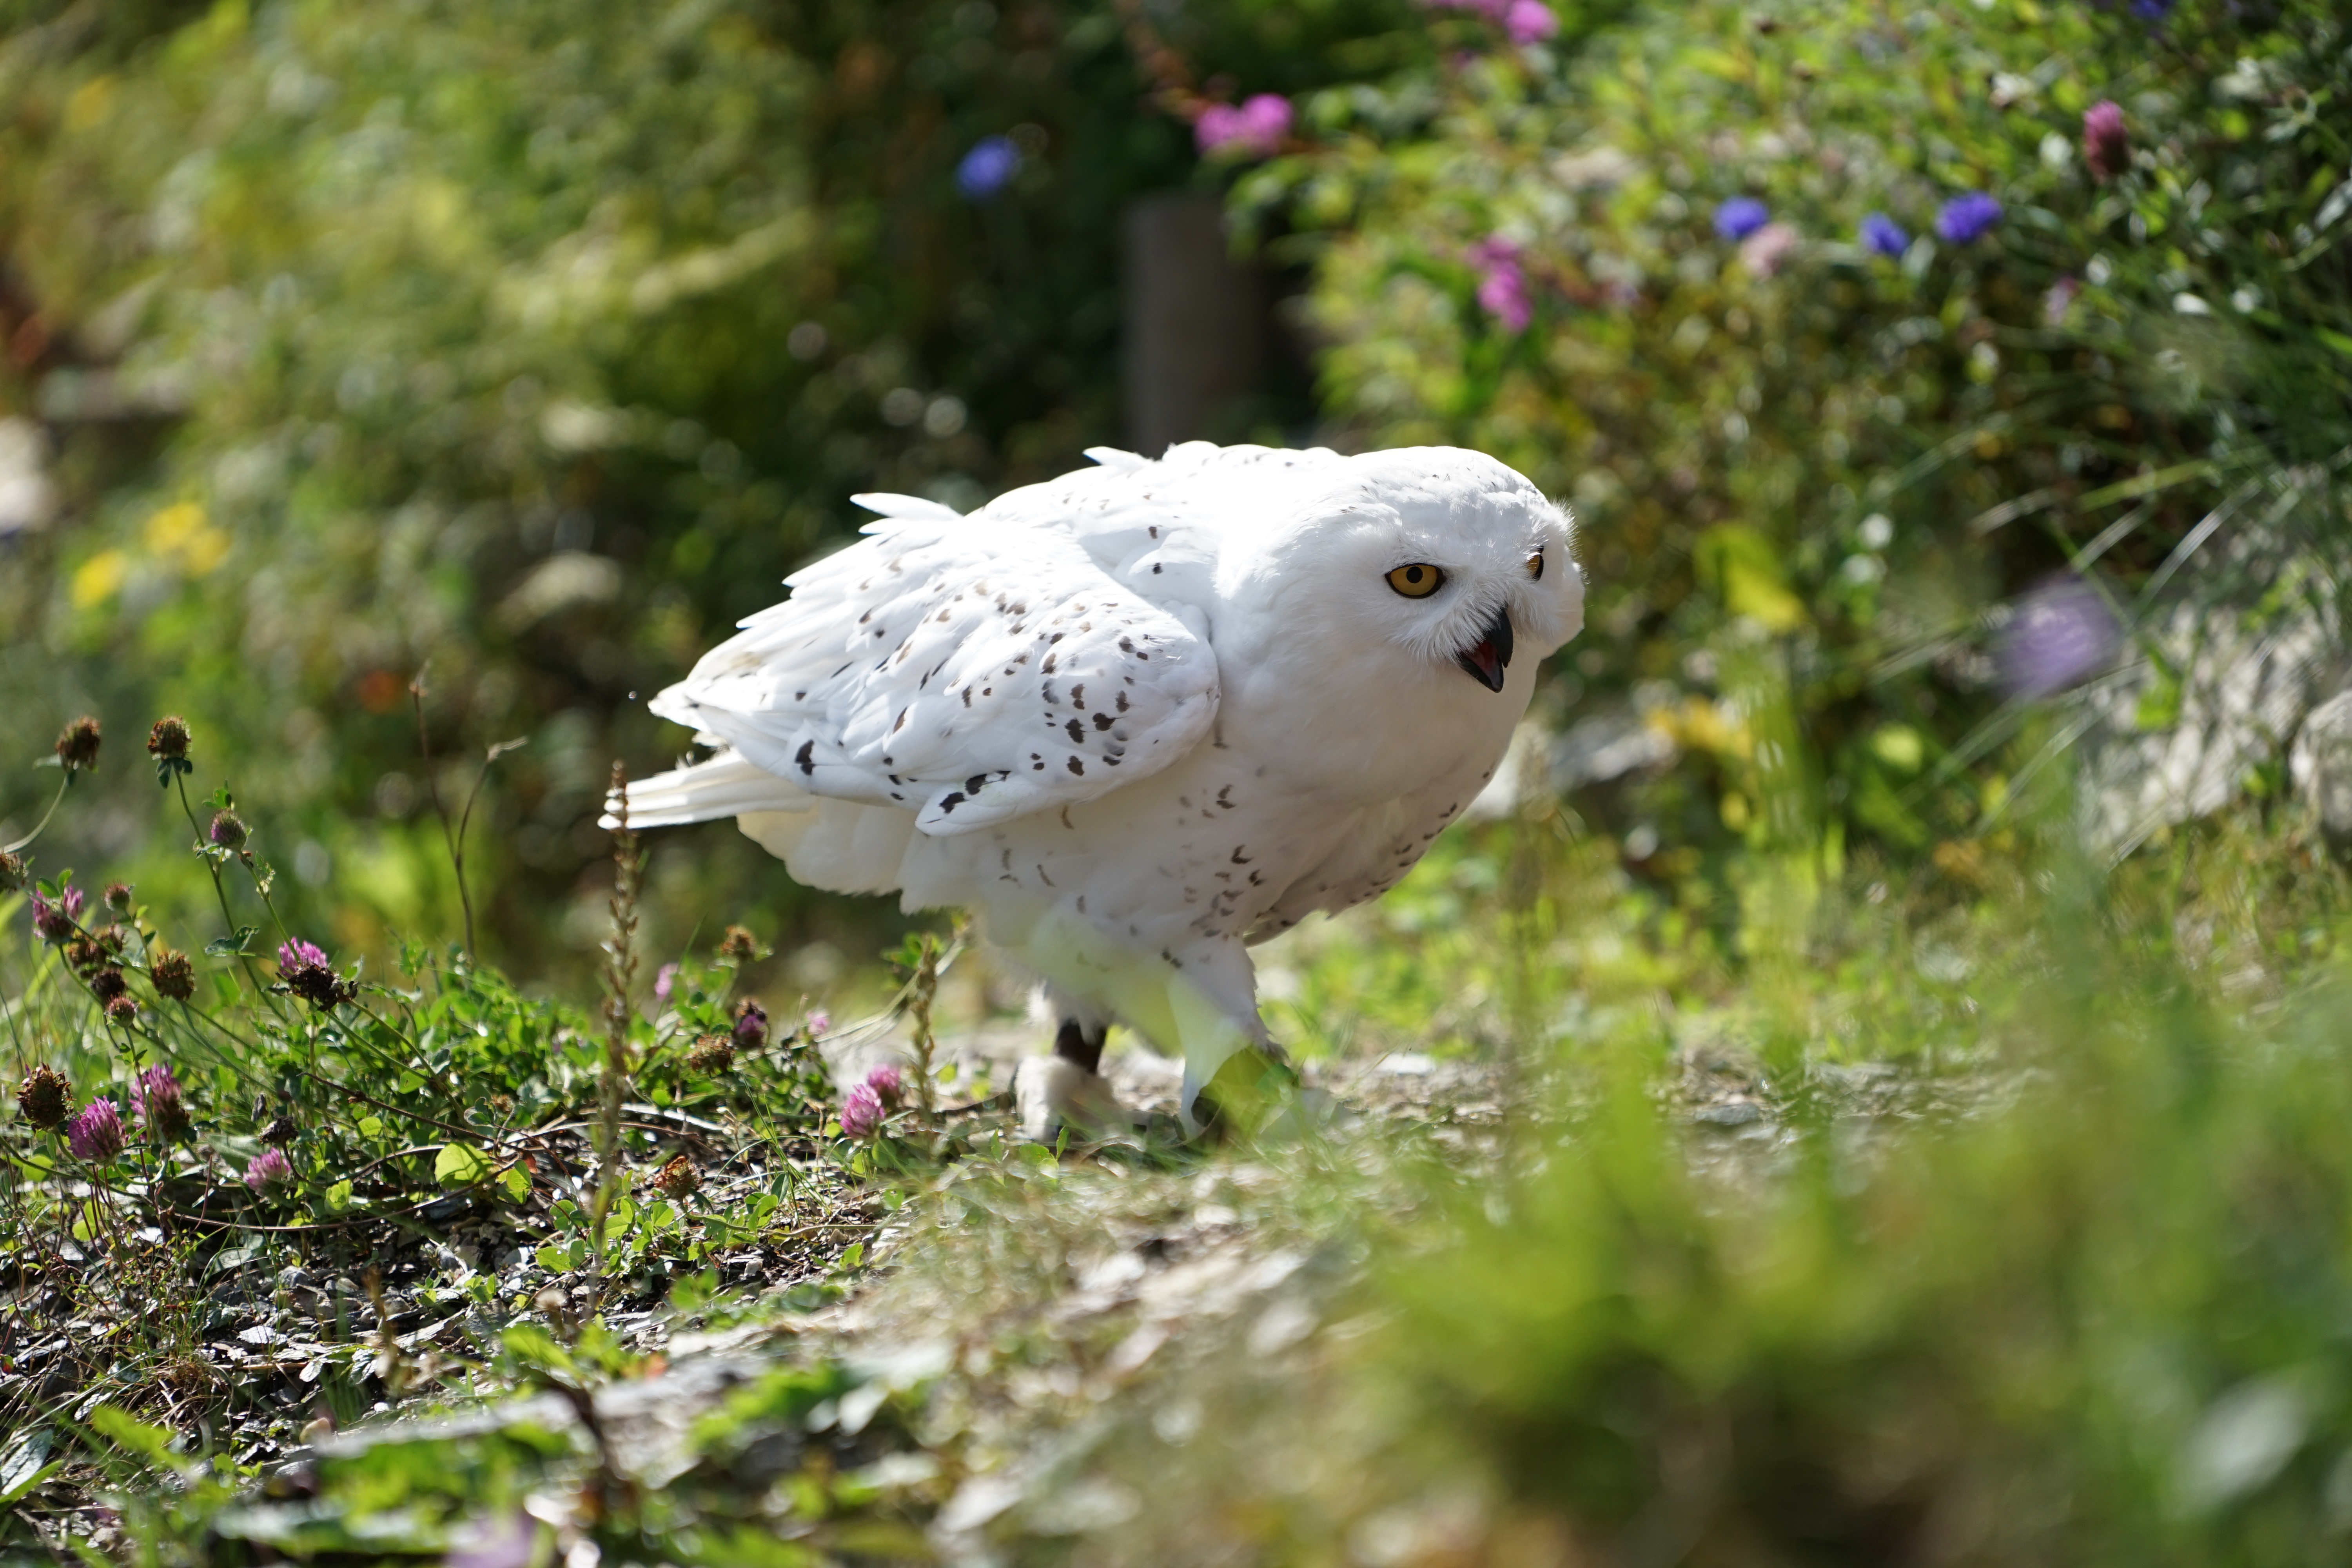
nature, bird, white, meadow, flower, wildlife, beak, owl, fauna, raptor, bird of prey, snowy owl, vertebrate, beauty, parrot, parakeet, animal world, styria, animal recording, night active, margit wallner, mautern, wild mountain, common pet parakeet, sulphur crested cockatoo